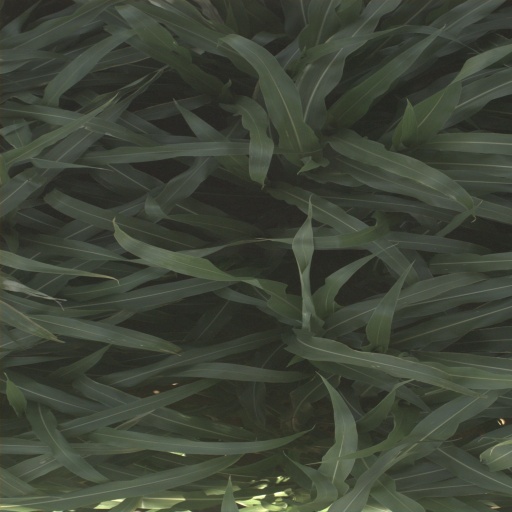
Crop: sorghum